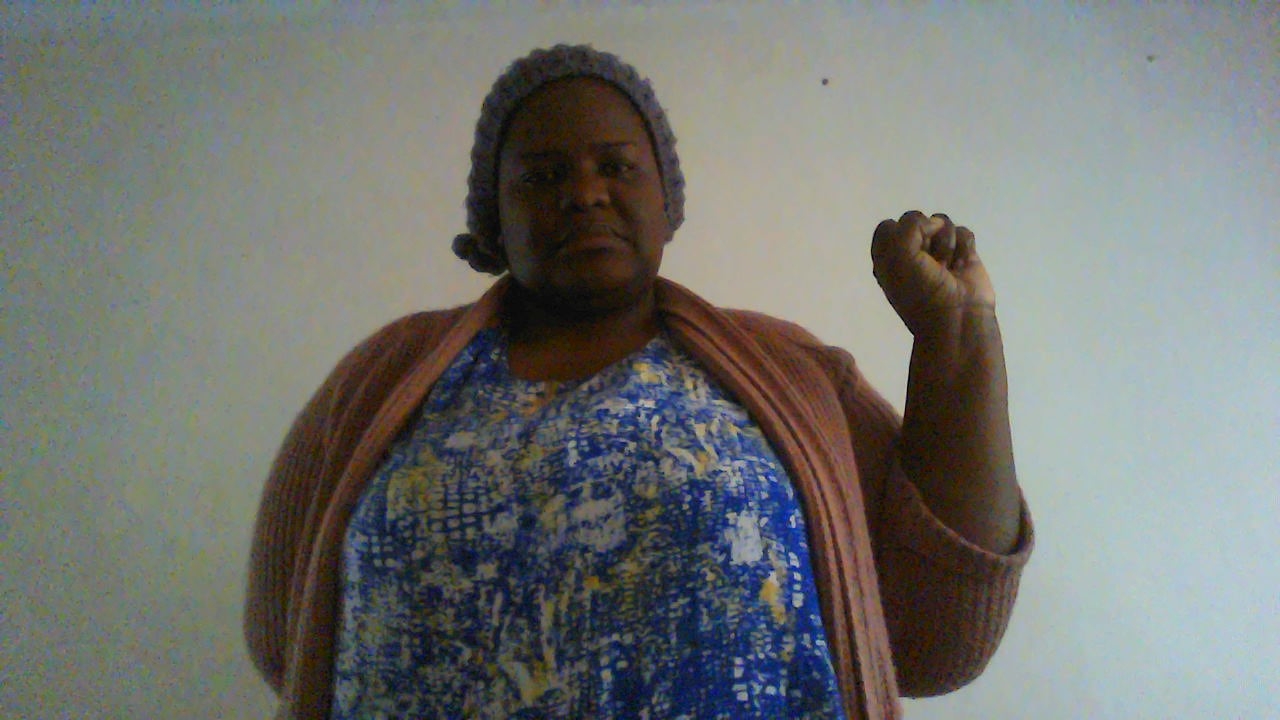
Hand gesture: fist